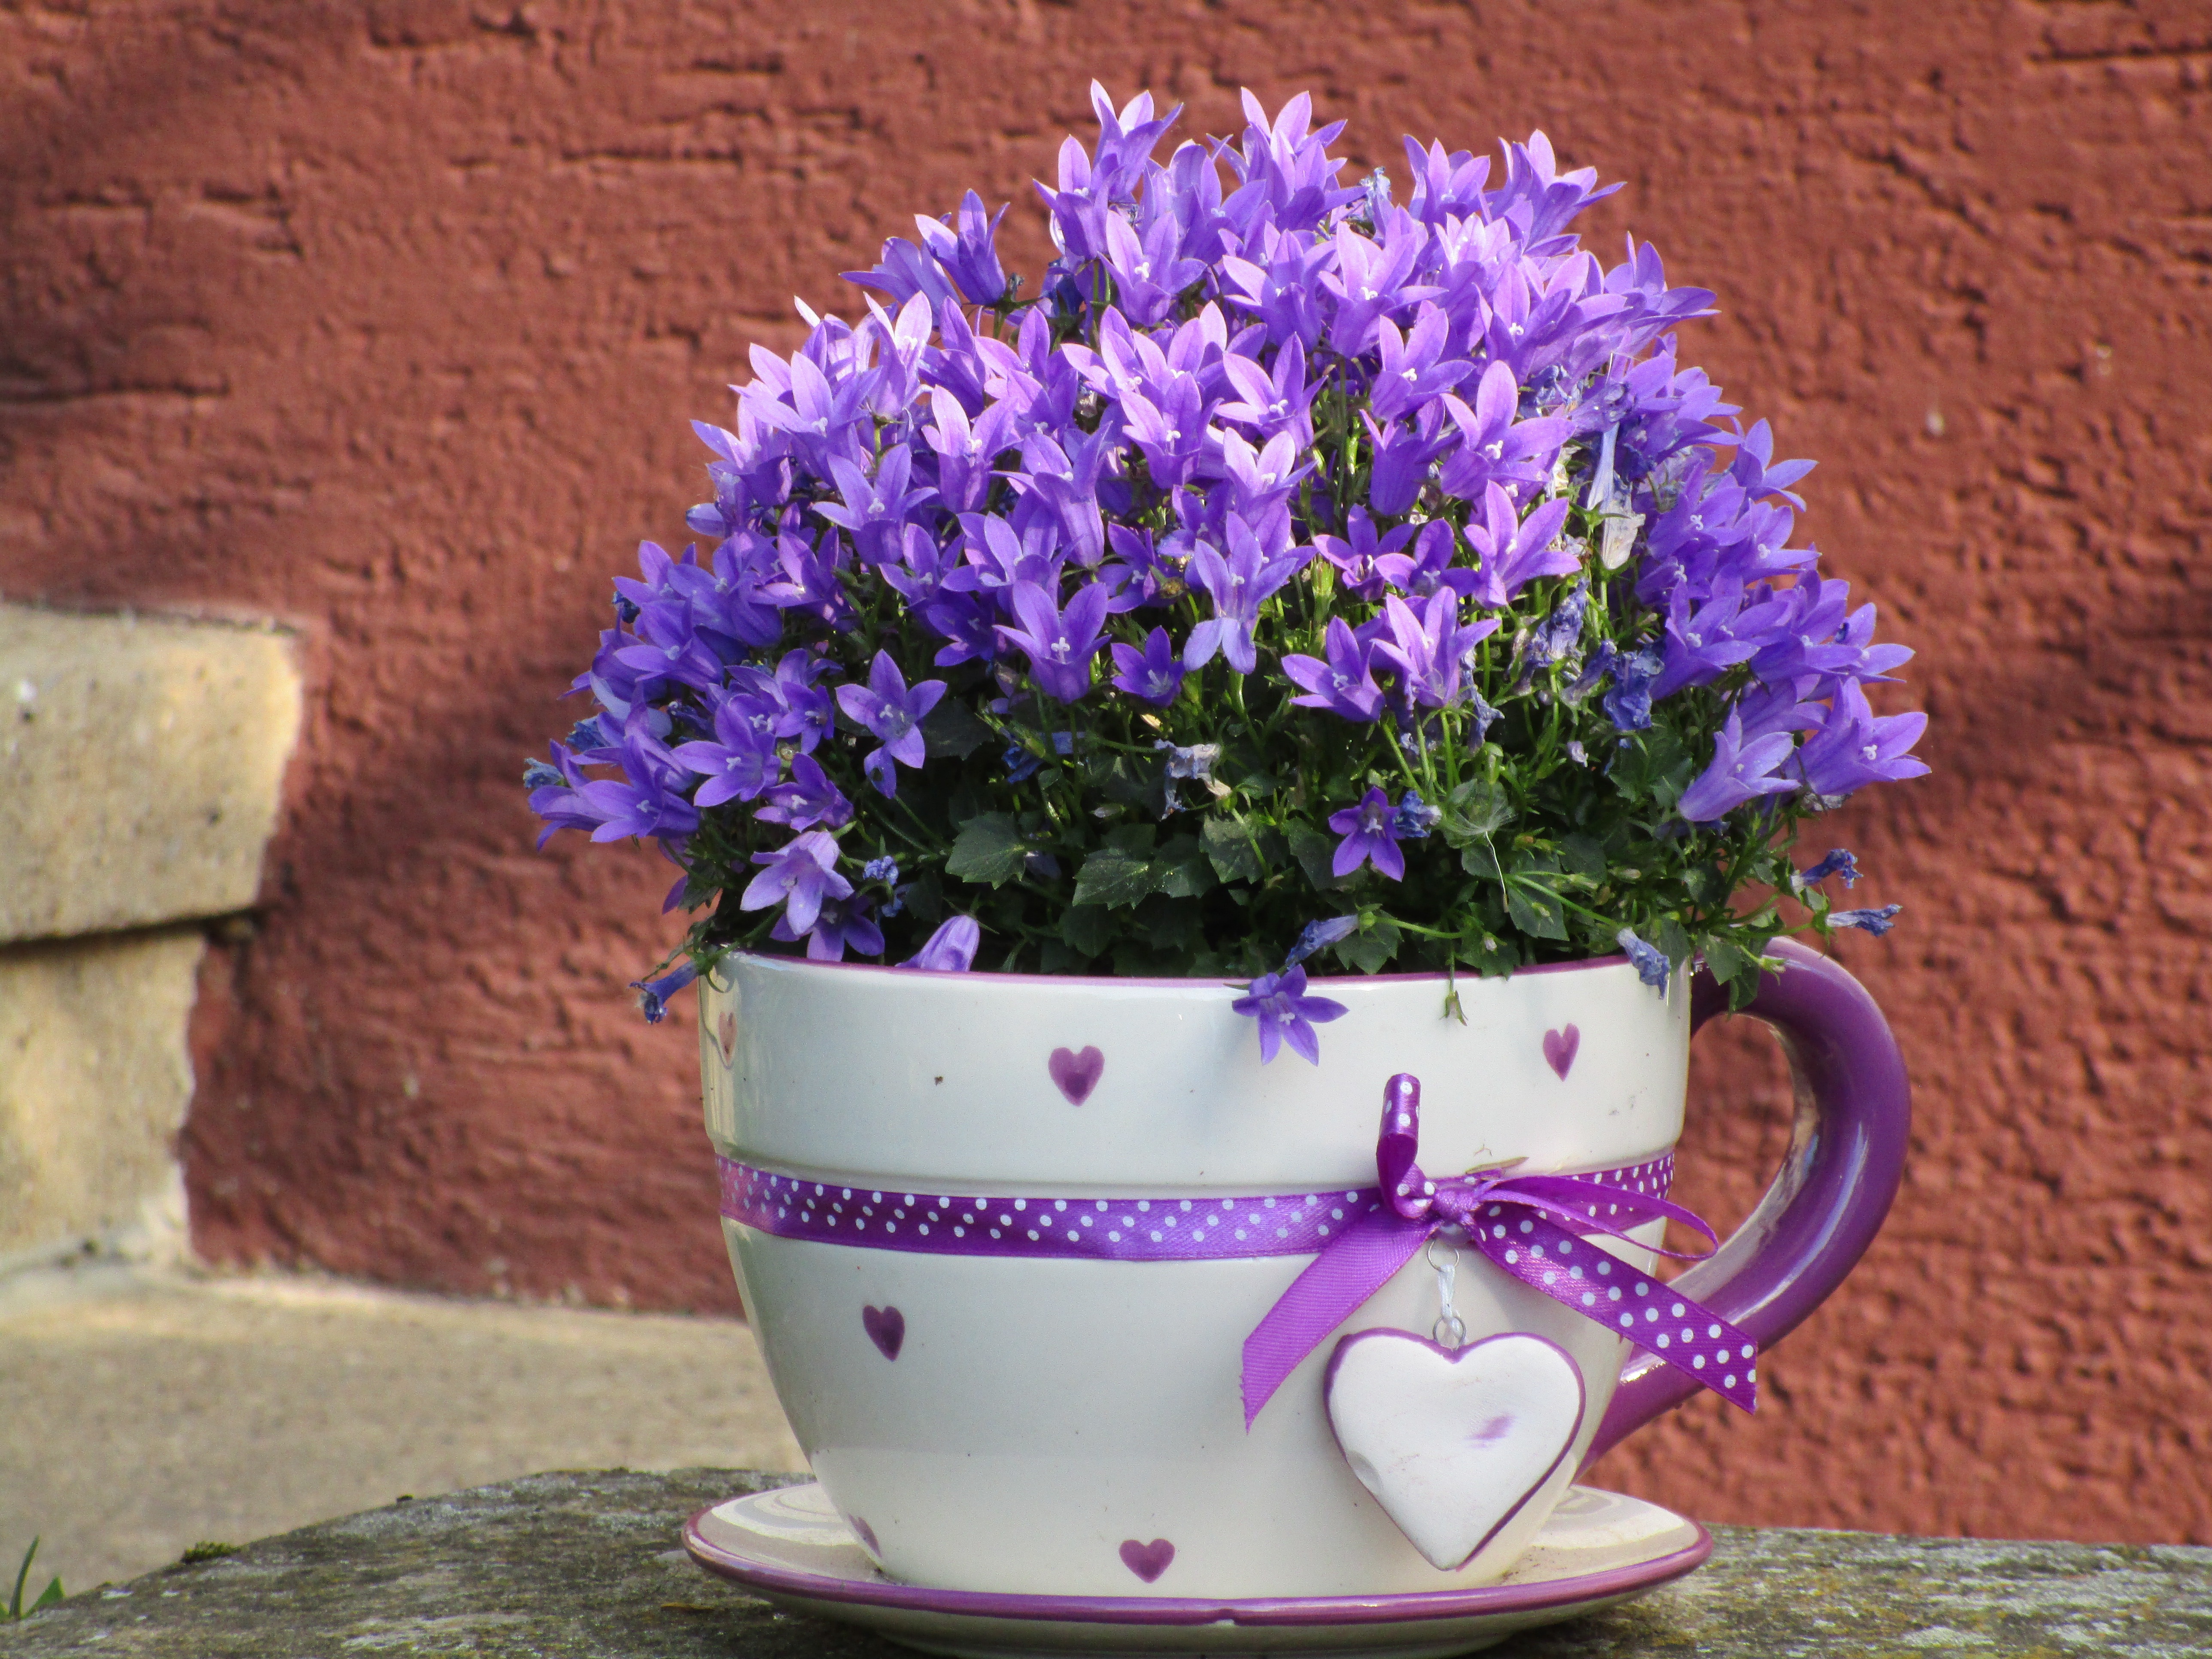
plant, flower, purple, cup, heart, decoration, garden, decor, lavender, deco, flowers, violet, flowerpot, hyacinth, flowering plant, land plant